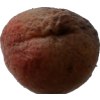
Label: peach